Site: brandenburg
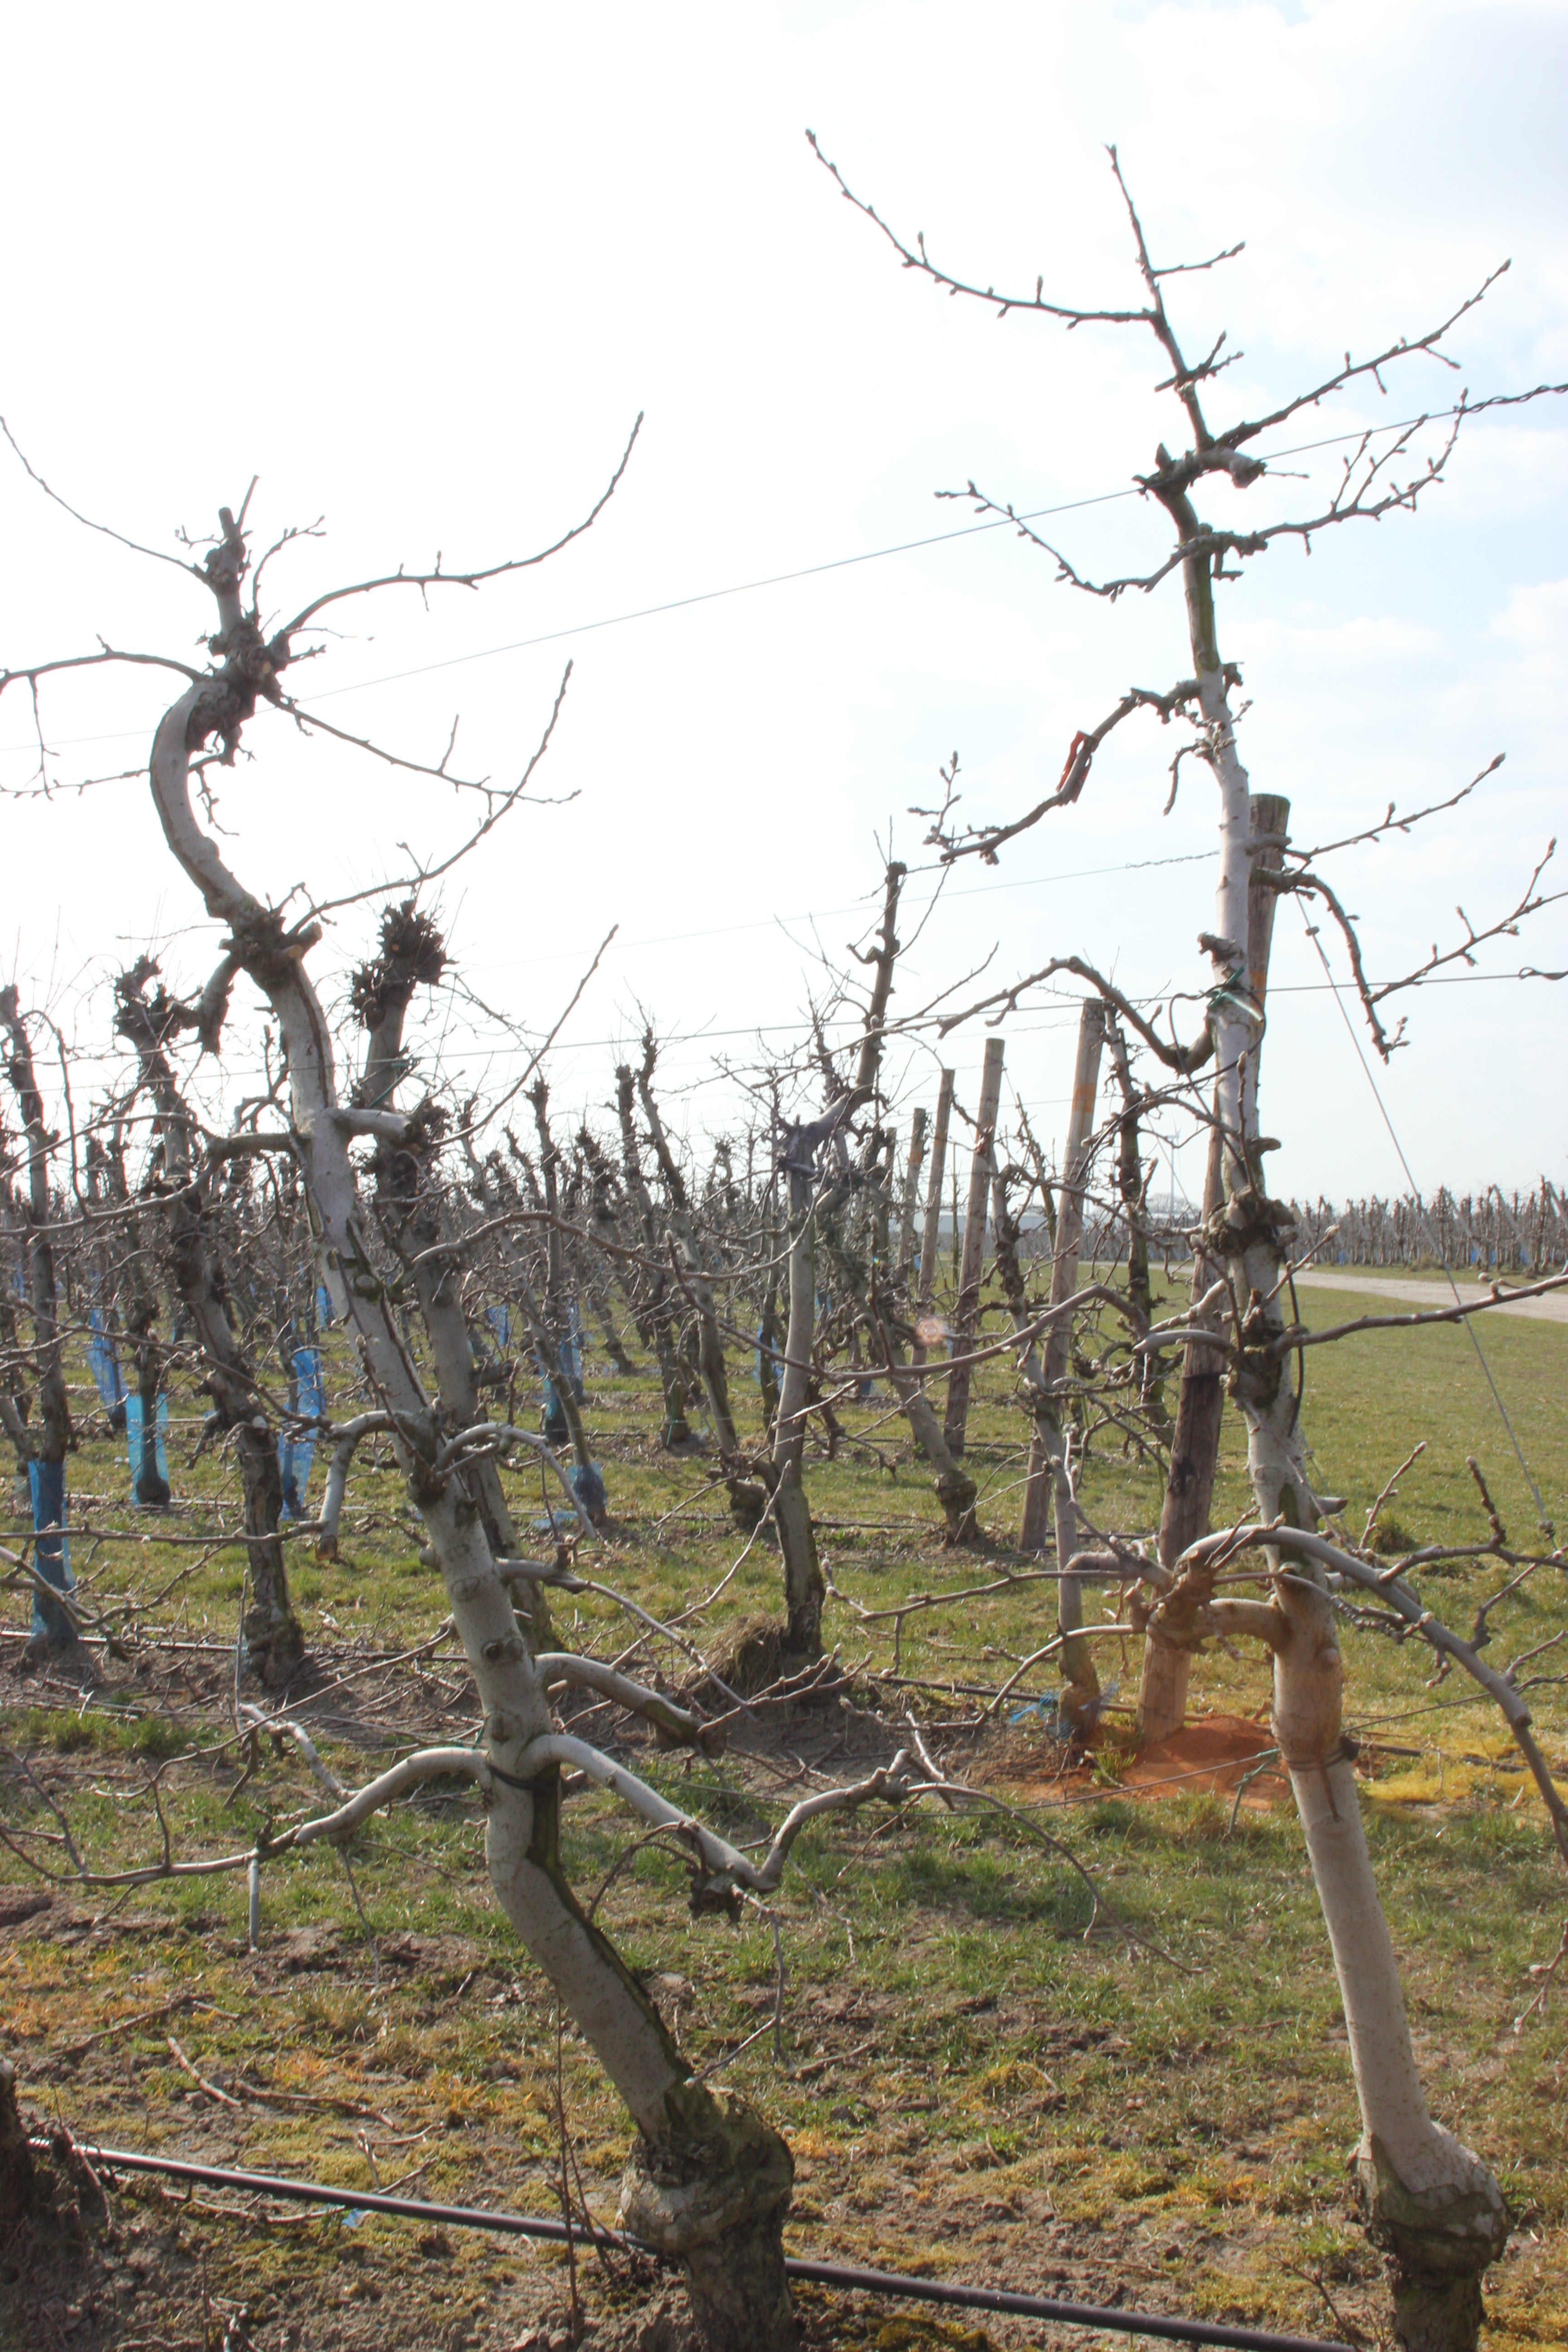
Growth stage (BBCH 03): Bud development